Music of Baltimore

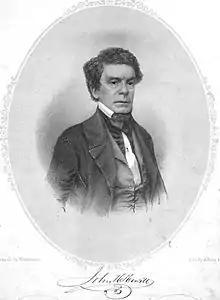
John Hill Hewitt

Singing schools in Baltimore were few in number until the 1830s. Singing masters began incorporating secular music into their curriculum, and divested themselves from sponsoring churches, in the early part of the 1830s. Attendance increased drastically, especially after the founding of two important institutions: the Academy, established in 1834 by Ruel Shaw, and the Musical Institute, founded by John Hill Hewitt and William Stoddard. The Academy and the Institute quickly became rivals, and both gave successful performances. Some Baltimore singing masters used new terminology to describe their programs, as the term "singing school" was falling out of favor; Alonzo Cleaveland founded the Glee School during this era, focusing entirely on secular music. In contrast, religious musical instruction by the middle of the 19th century remained based around itinerant singing masters who taught for a period of time, then continued to new locations.